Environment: real
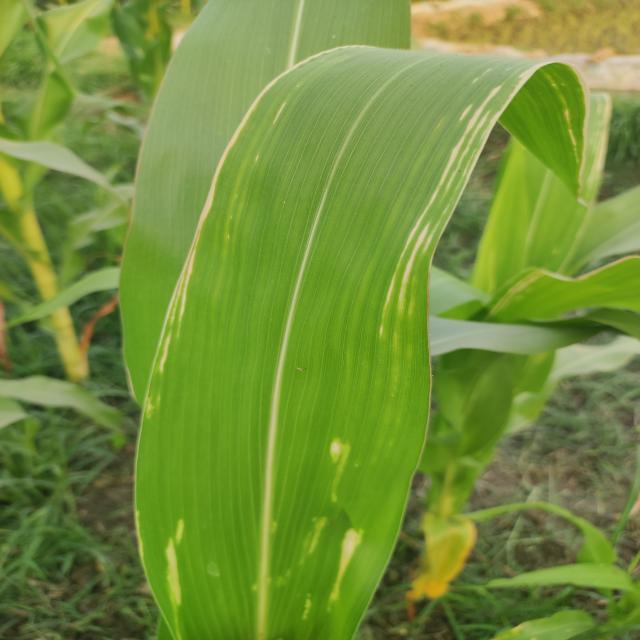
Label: northern_corn_leaf_blight